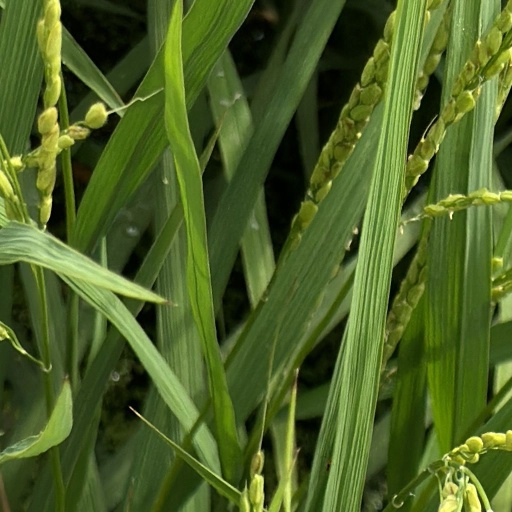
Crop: rice